Moomins

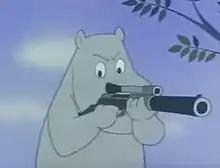
Screenshot from the 1969 television series of Moomintroll with a rifle. Jansson was known to have a very negative attitude towards the controversial content of the series.

The story of the Moomins has been made into television series on many occasions by various groups, possibly the most well known of which is a Japanese–Dutch collaboration, that has also produced a feature-length film. However, there are also two Soviet serials, puppet animation "Mumi-troll" ("Moomintroll") and cutout animation "Shlyapa Volshebnika" ("Magician's Hat") of three parts each, and the Polish–Austrian puppet animation TV series, "The Moomins", which was broadcast and became popular in an edited form in the United Kingdom in the 1980s.